Avraham Bromberg

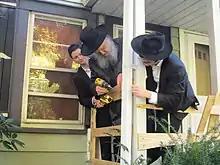
Rabbi Bromberg affixing a Biblically mandated gate on his porch.

In 2002, Bromberg authored a Rabbinical responsa to permit an agunah, whose husband perished in the September 11 attacks, to remarry. One of the Halakhic justifications was based on Boruch Ber Leibowitz's Birkhas Shmuel. Bromberg has also published numerous essays on assorted Talmudic topics in various scholarly journals, including "Yeshurun", "Chitzei Gibborim", and "Am HaTorah".